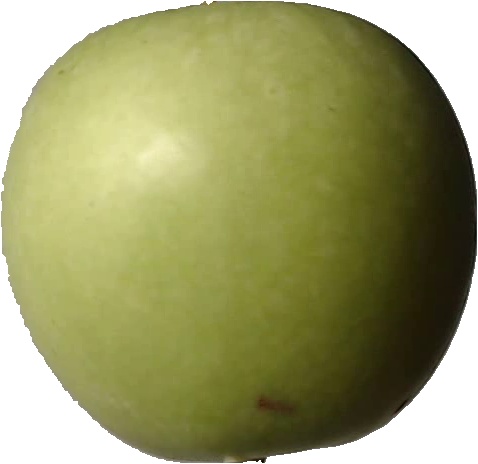
Label: apple_granny_smith_1